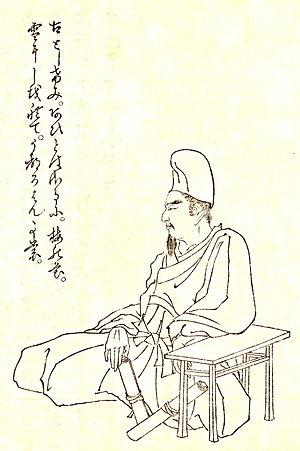
Isonokami no Yakatsugu est un noble japonais et érudit de la fin de l'époque de Nara. Il est le petit-fils du sadaijin Isonokami no Maro et le fils du chūnagon Isonokami no Otomaro. Yakatsugu lui-même atteint le rang de cour de 正三位 et la position de dainagon et se voit accorder le rang de 正二位 à titre posthume.